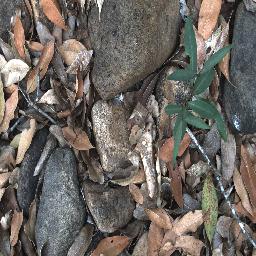
Label: rubber_vine